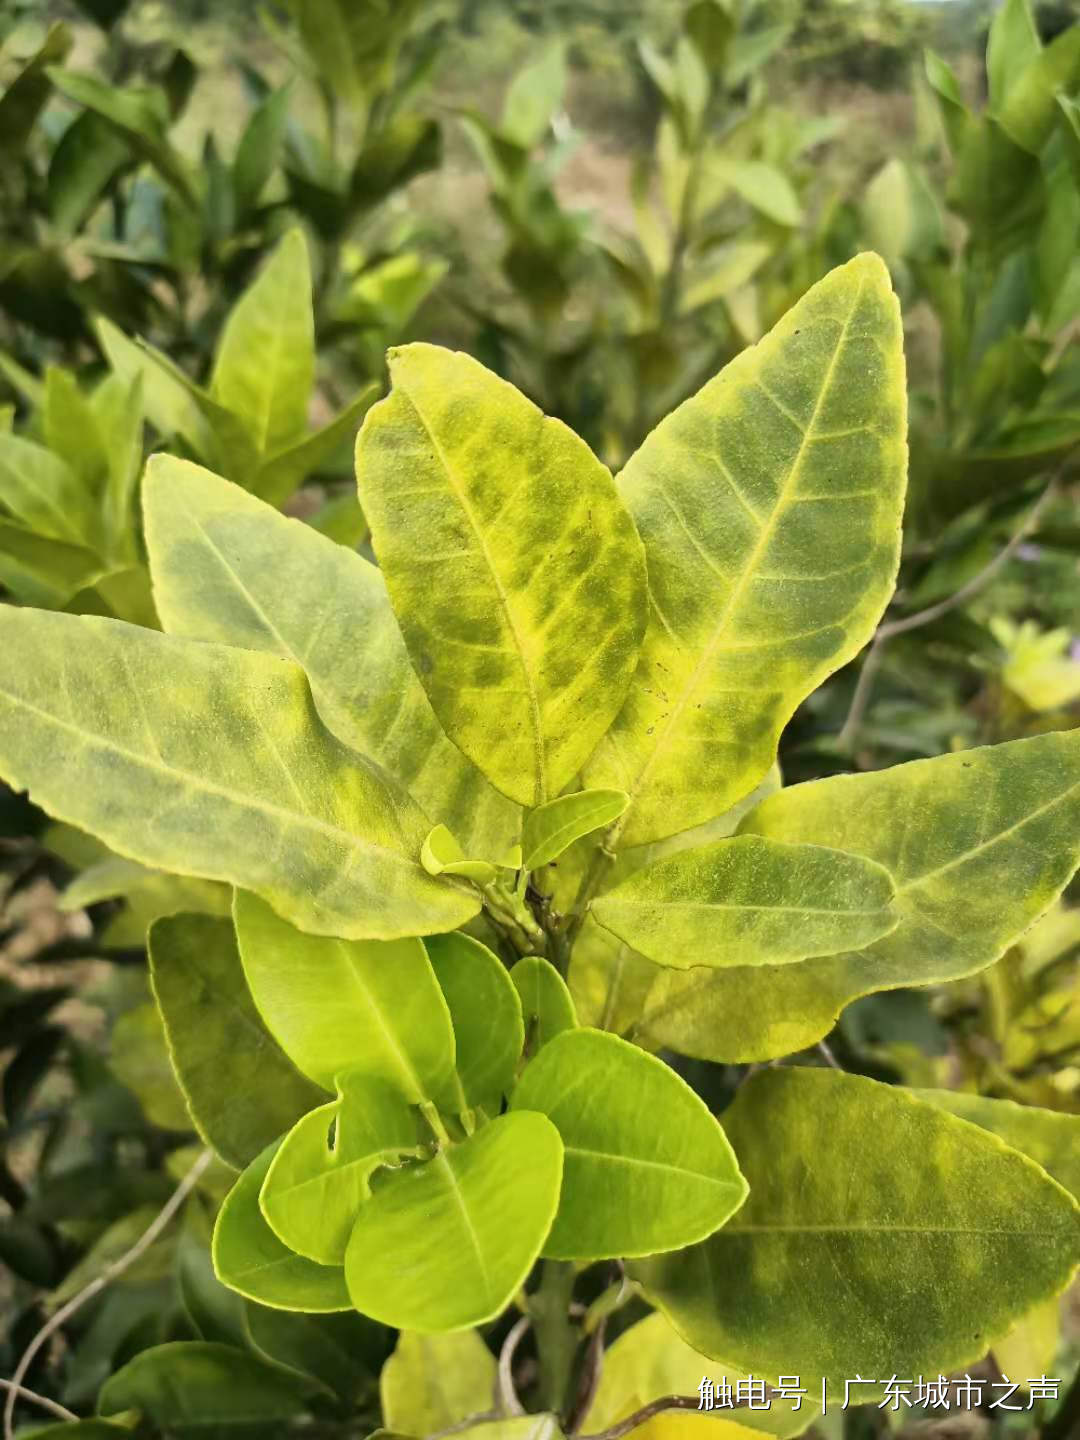
Plant: Citrus
Disease: citrus greening disease